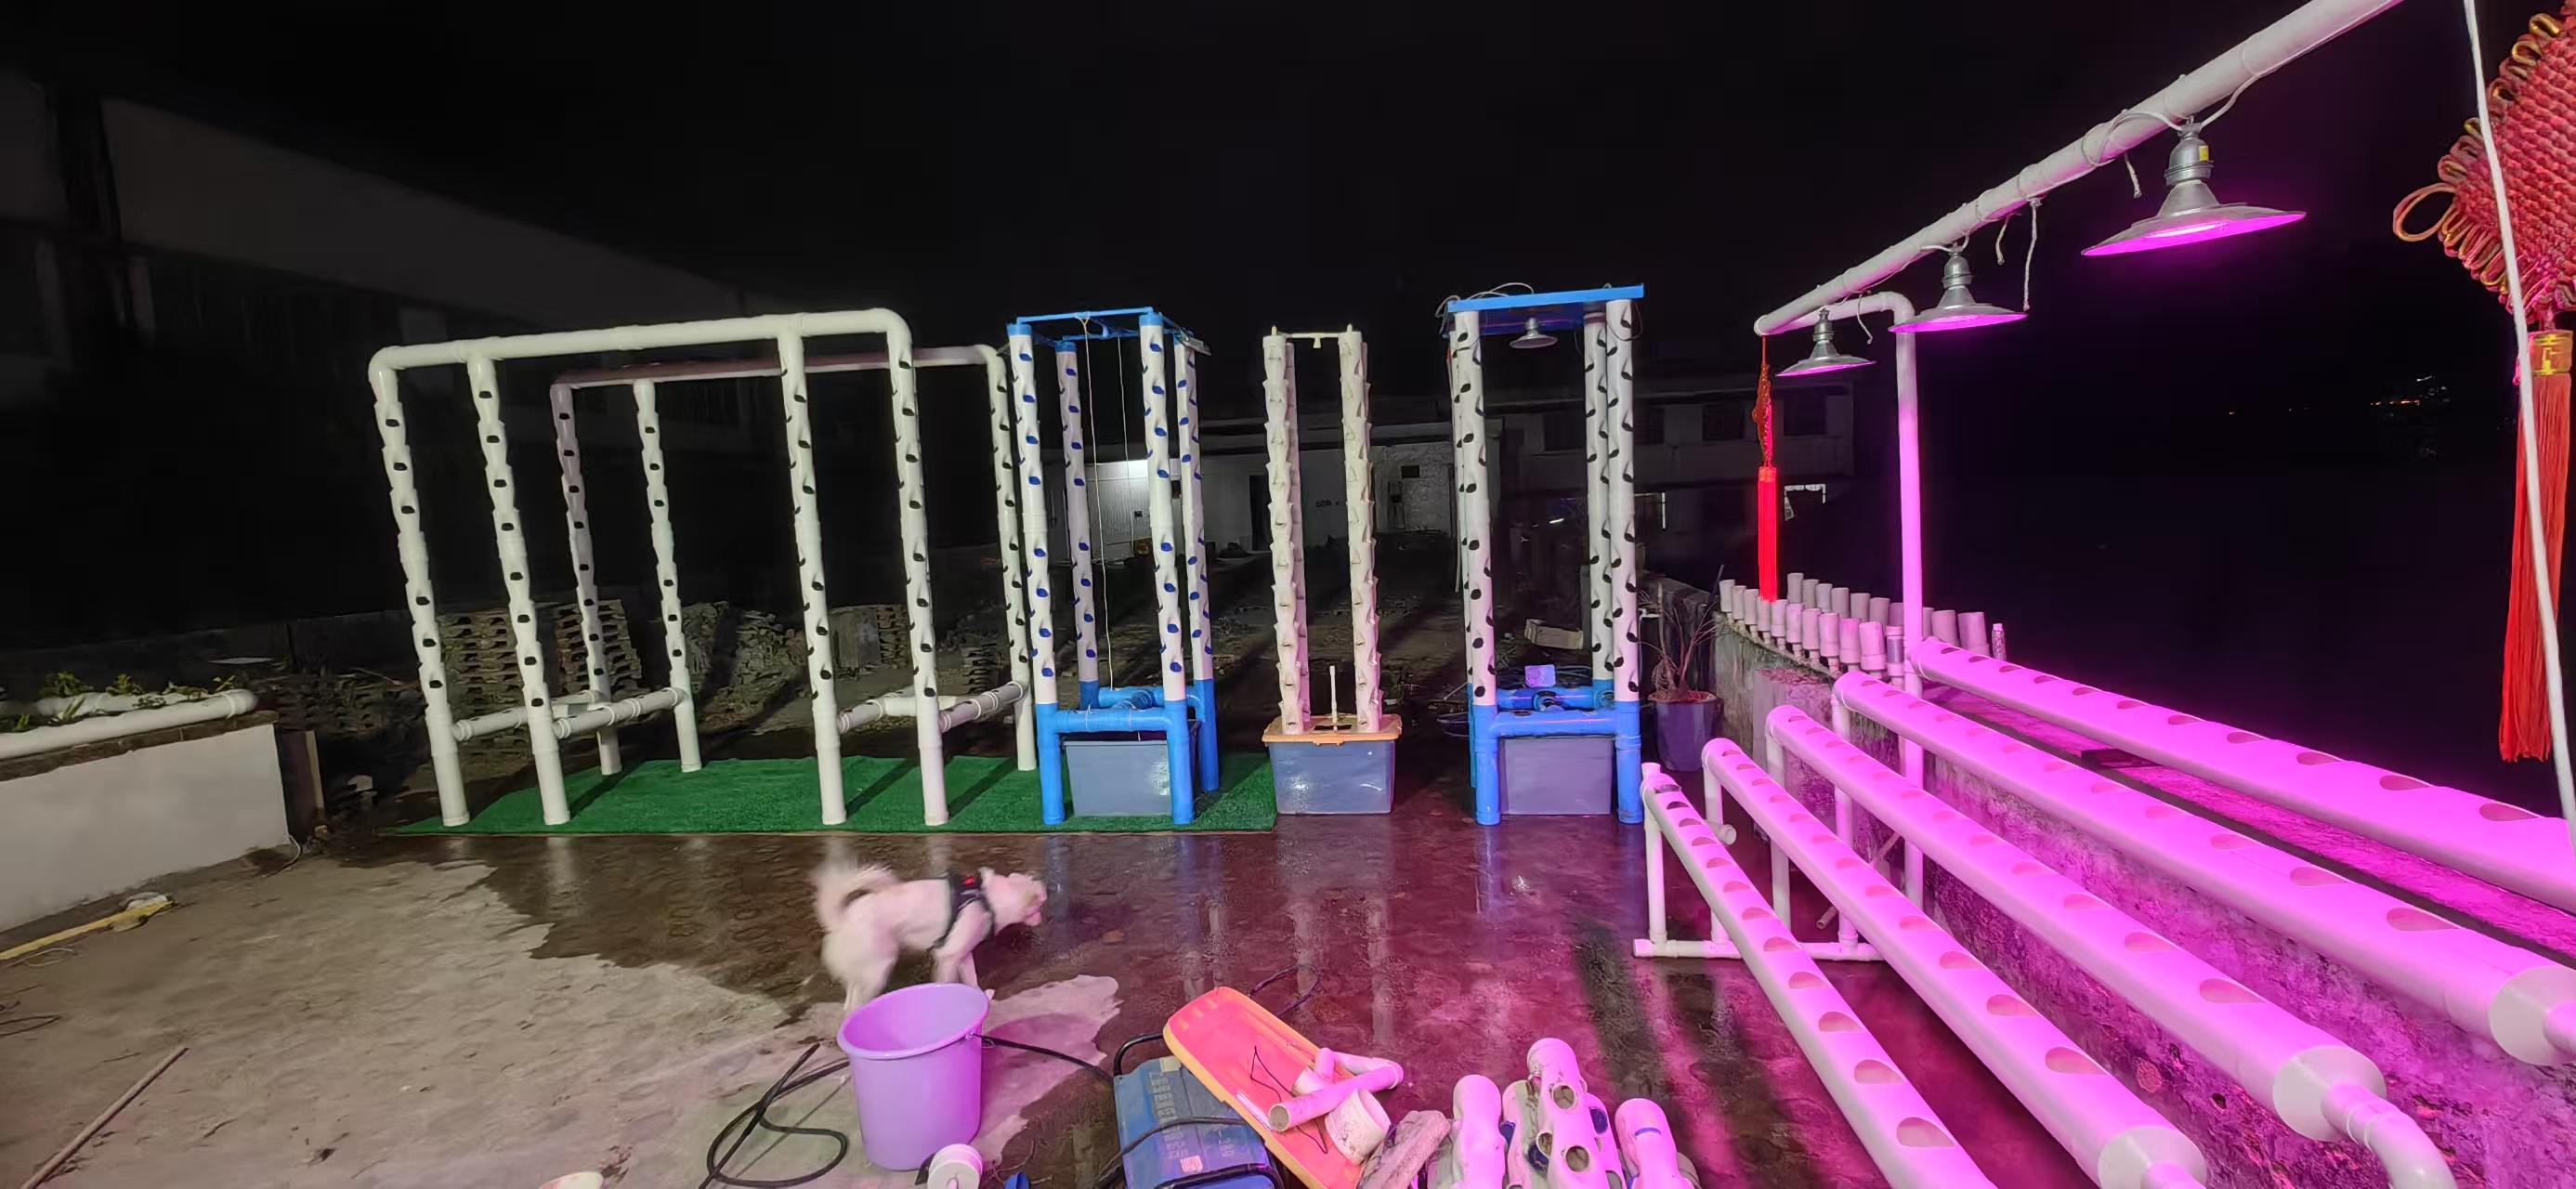
Mfumo wa kisasa wa kilimo wa upanzi ukiwa na taa za rangi ya sambarau na nyekundu. Kuna mbwa mweupe, ndoo na vifaa vingine vya kilimo vya vilivyo karibu.